Anne Gonzaga

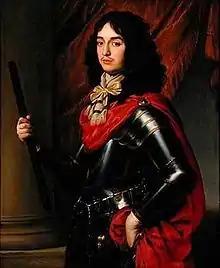
Her husband, Count Palatine Edward of Simmern

On 24 April 1645 in Paris, Anne was married, without much enthusiasm, to Edward, Count Palatine of Simmern, a landless and penniless German nobleman who was nineteen years old - nine years her junior. She became Countess Palatine of Simmern, and was known in German as "Pfalzgräfin Anne" and in English as "Anne, Princess Palatine".